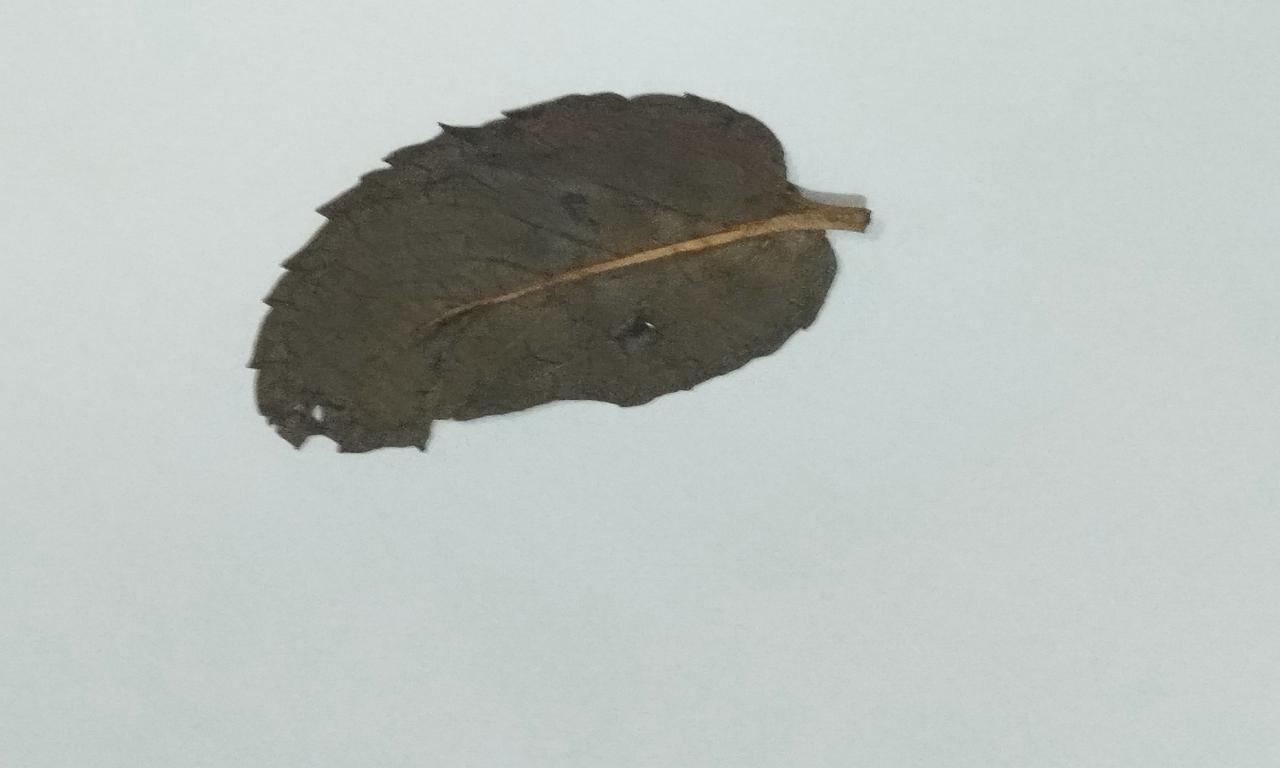
Label: Dried